Ko Samui

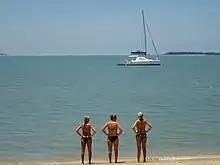
Tourists on Bo Phut beach

Several mammal species have been noted on the island, including the peninsular shrew, the crab-eating macaque, the common treeshrew, the small flying fox, the lesser short-nosed fruit bat, the cave nectar bat, the long-tongued nectar bat, the Black giant squirrel, the grey-bellied squirrel, the black rat, the Sikkim rat, the ricefield rat, the Polynesian rat, the brown rat, the white-bellied rat, the red spiny rat, and the Asian palm civet. Stray dogs are common on Ko Samui, with tens of thousands being reported; before 1999, no organizations dedicated to spaying or neutering dogs were established, leading to the dog population of the island growing unchecked. Macaques are forced by some farmers on the island to harvest coconuts, often under threat of violence. Many elephant sanctuaries exist on Ko Samui, but there are no standards for what constitutes a sanctuary in Thailand and unethical and unsafe practices such as elephant riding still occur. In one case in 2016, a British tourist was killed after being thrown from an elephant after its handler hit the animal several times.